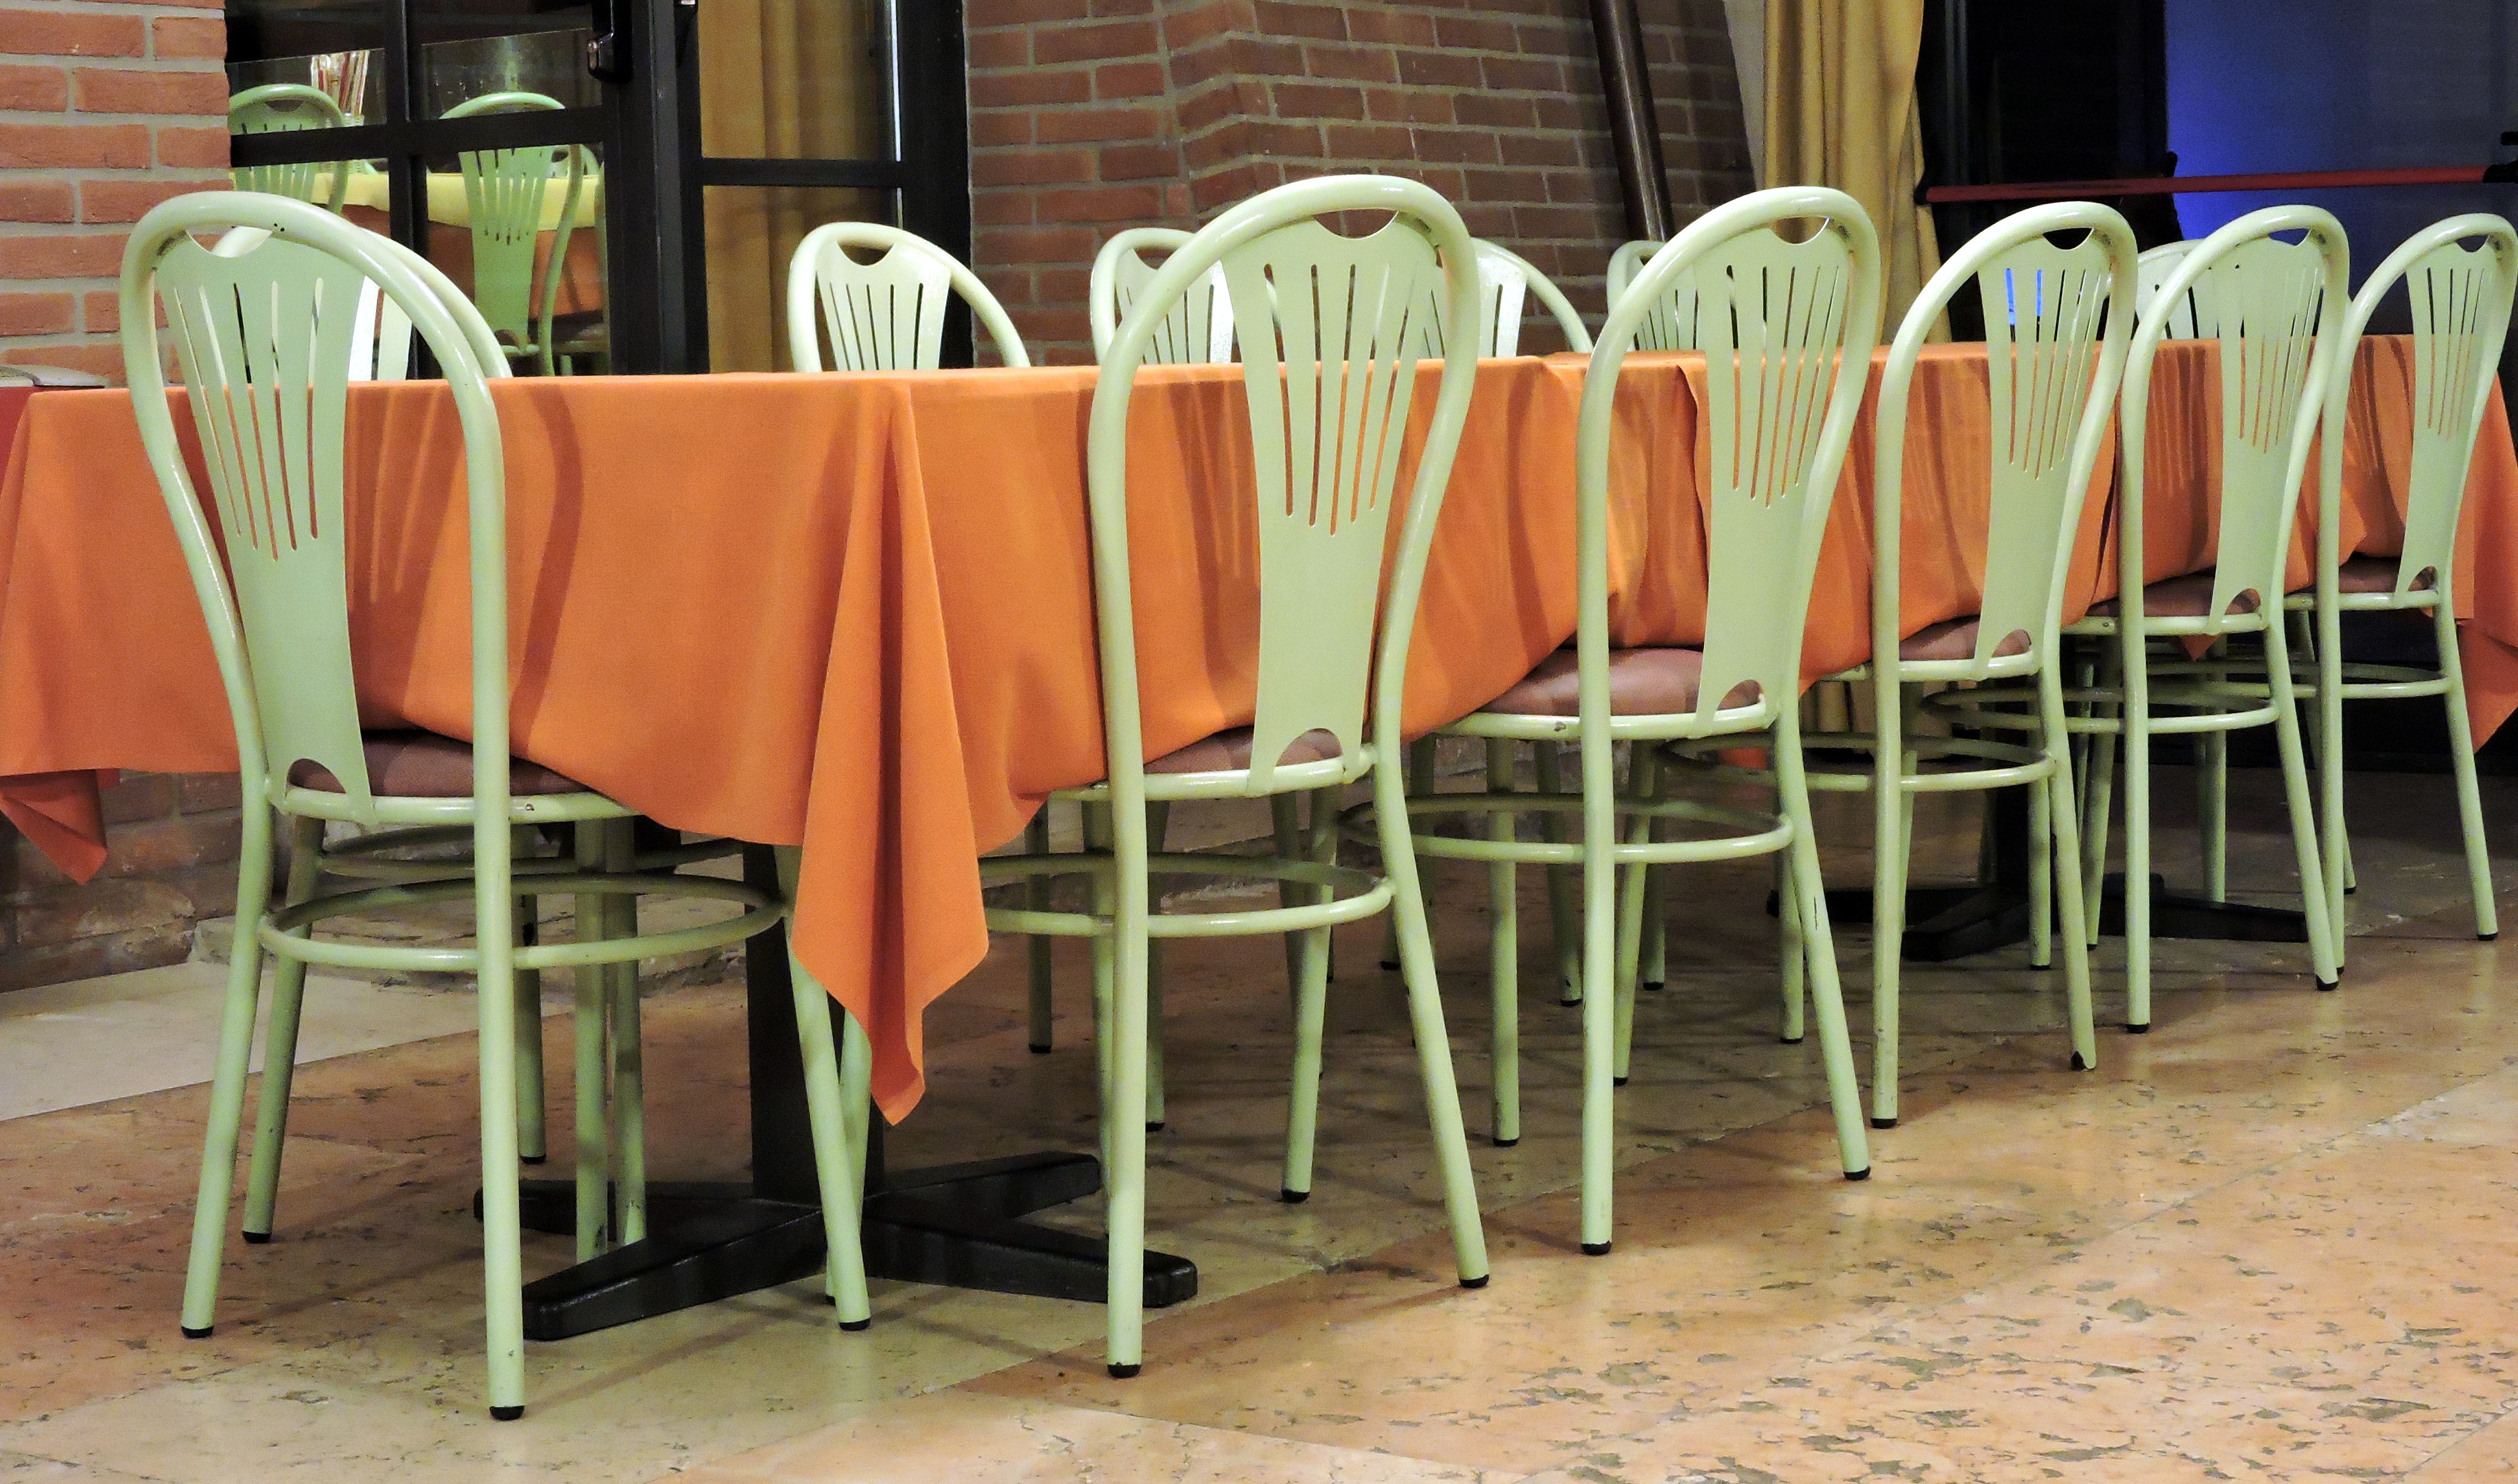
table, chair, restaurant, orange, green, empty, furniture, cloth, chairs, flooring, freely, local hard drive